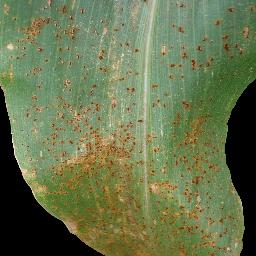
Label: Corn_(Maize)___Common_Rust